Simone Angel

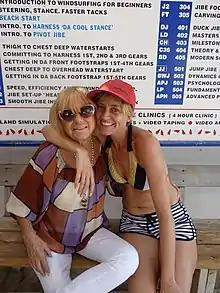
Simone Angel (right)

Simone Angel (born Simone Engeln, 25 December 1971) is a Dutch TV host.